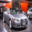
Label: automobile